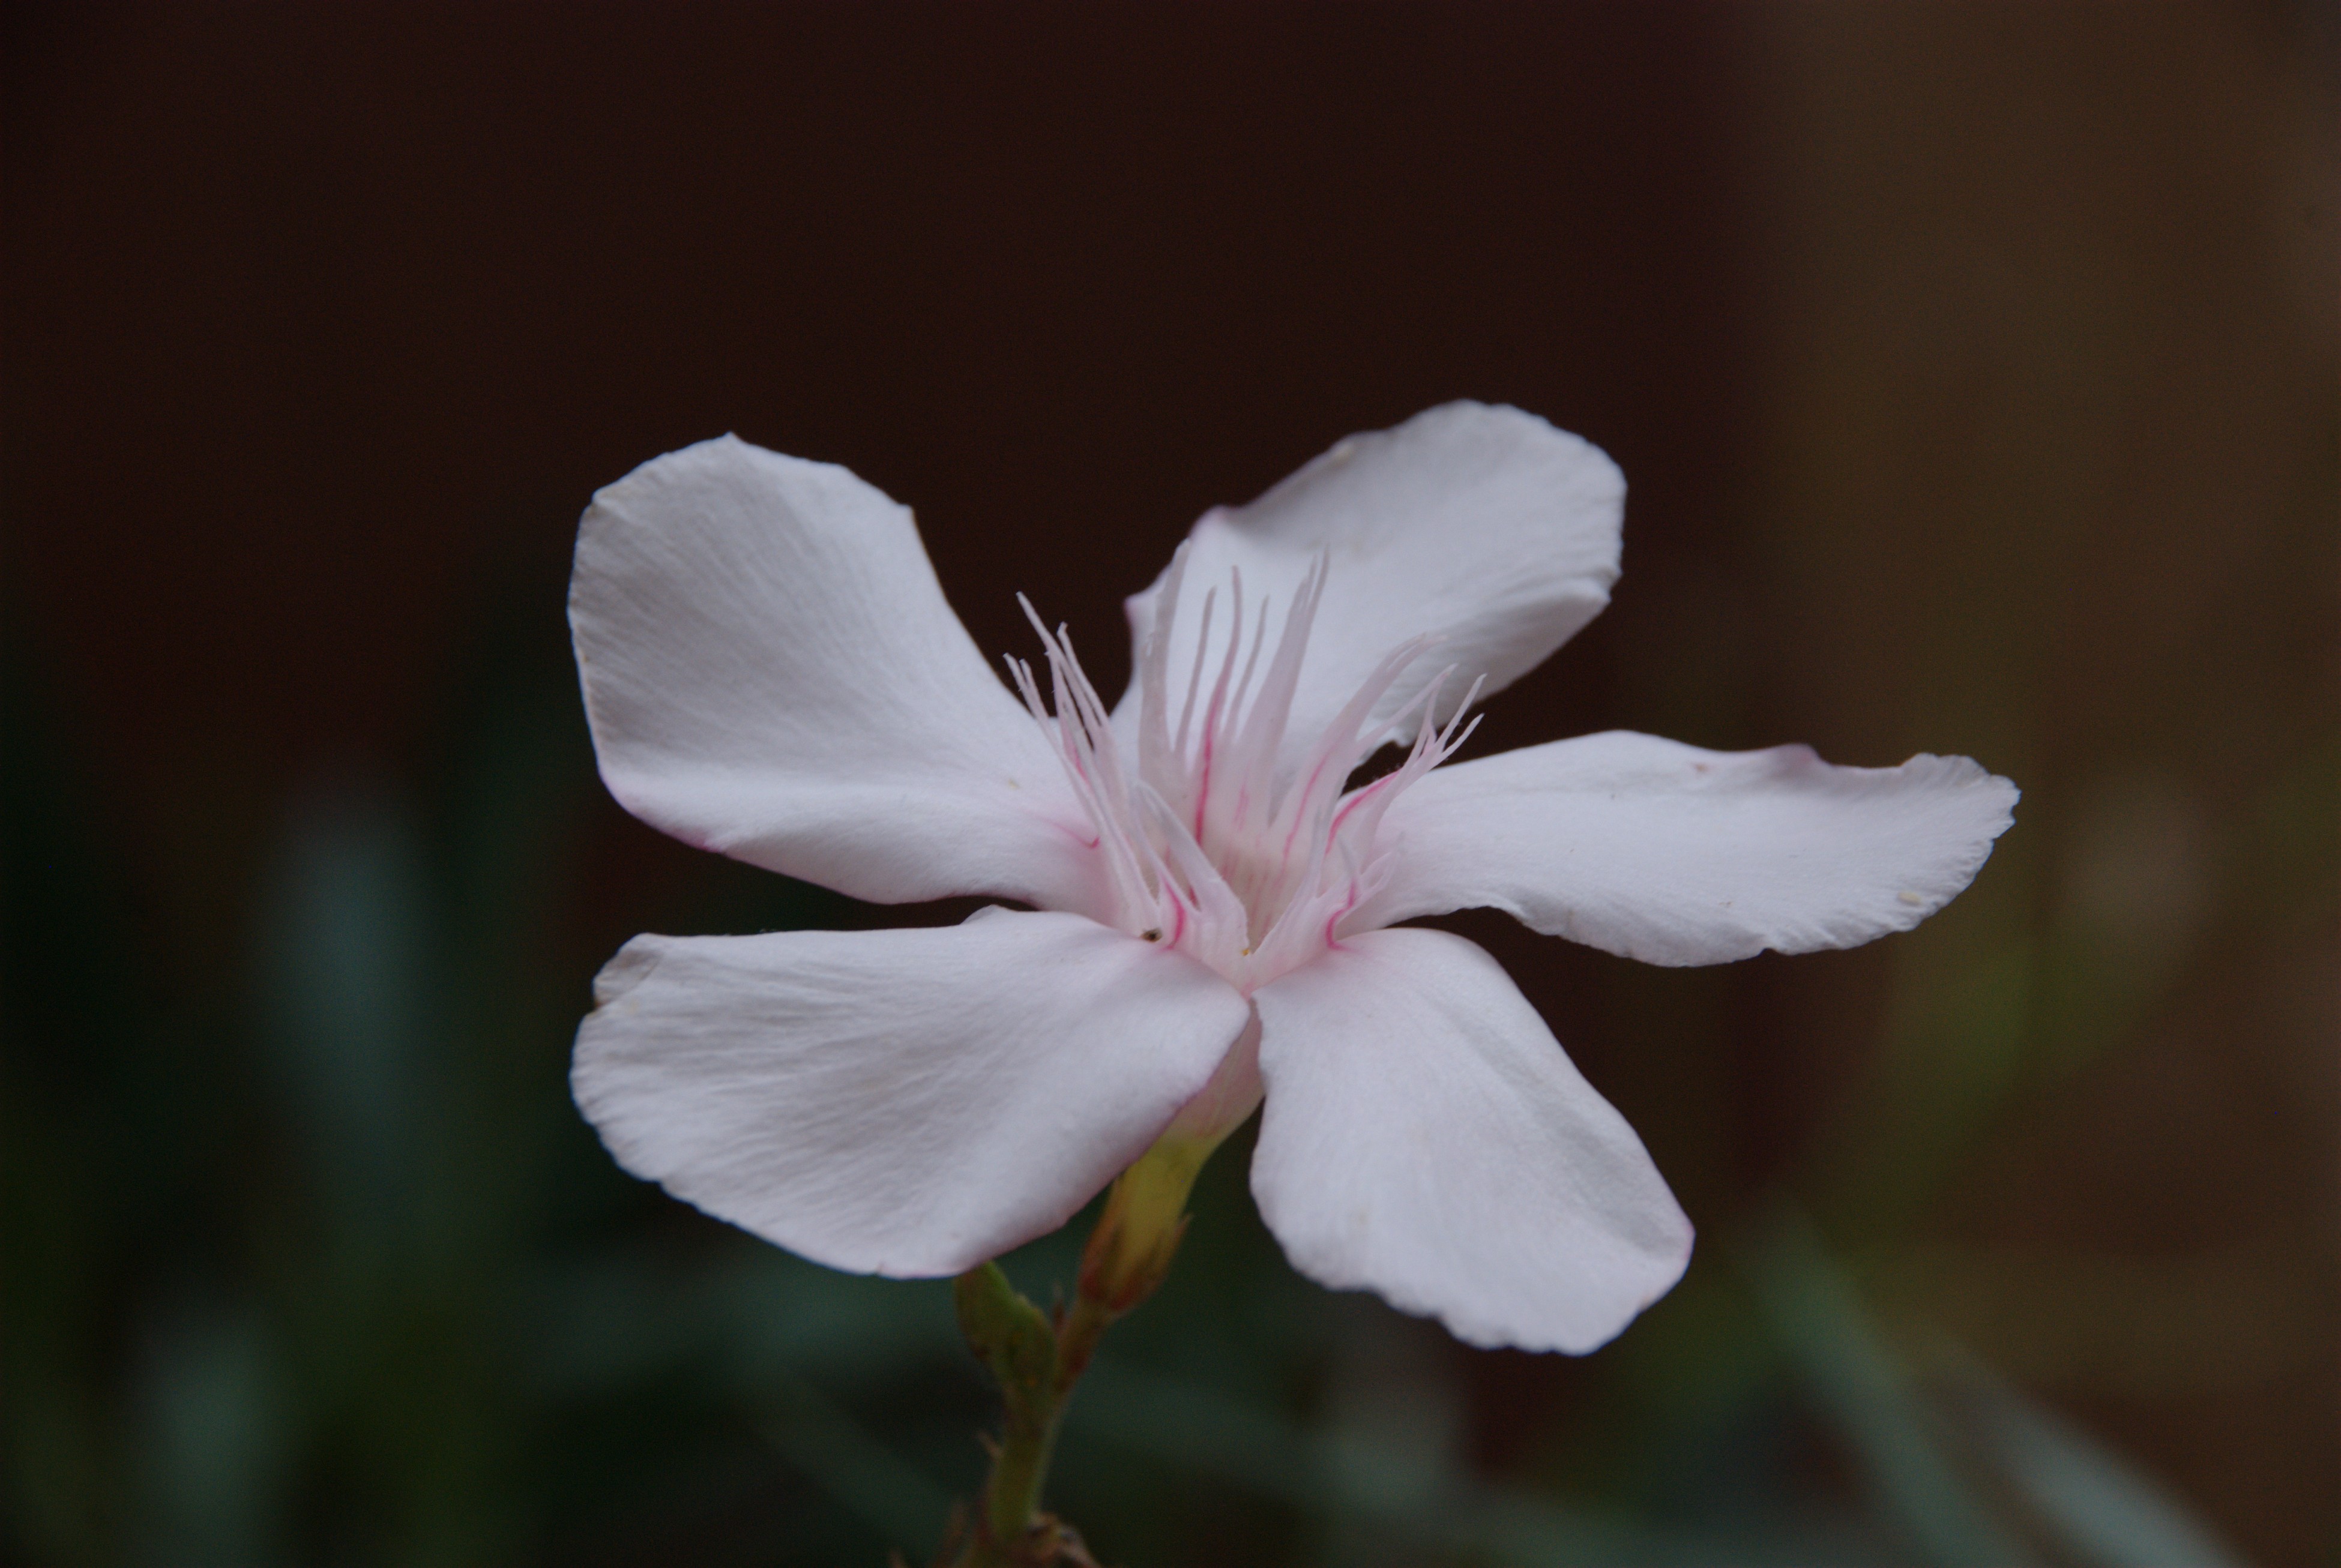
nature, blossom, plant, photography, flower, petal, europe, botany, flora, wildflower, flowers, close up, croatia, istria, adriatic, supershot, soe, rovigno, rovinj, jadran, istra, macro photography, flowering plant, plant stem, land plant